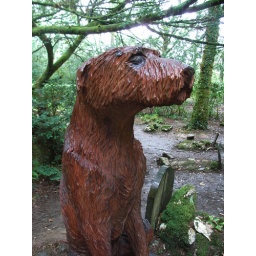
This beautiful wooden statue stands silently in the woods protecting the dog graveyard.